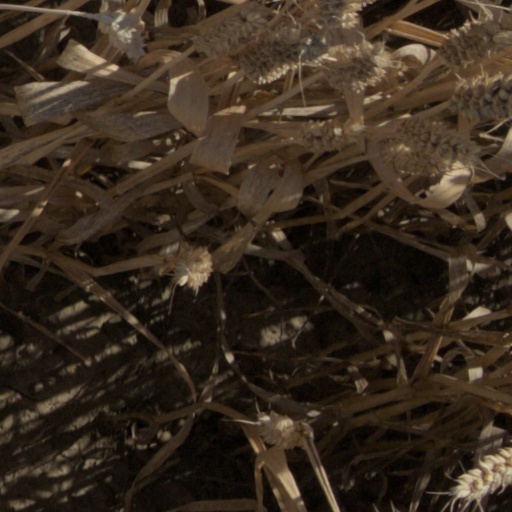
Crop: wheat